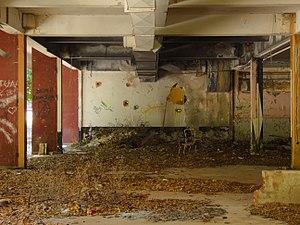
Le siège de Dubrovnik est le nom de la bataille qui eut lieu pendant la guerre en Croatie, dans la ville de Dubrovnik et ses environs. Cette région fut attaquée par l’armée populaire yougoslave et des forces paramilitaires constituées de volontaires Serbes et Monténégrins.